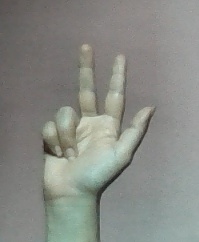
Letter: al